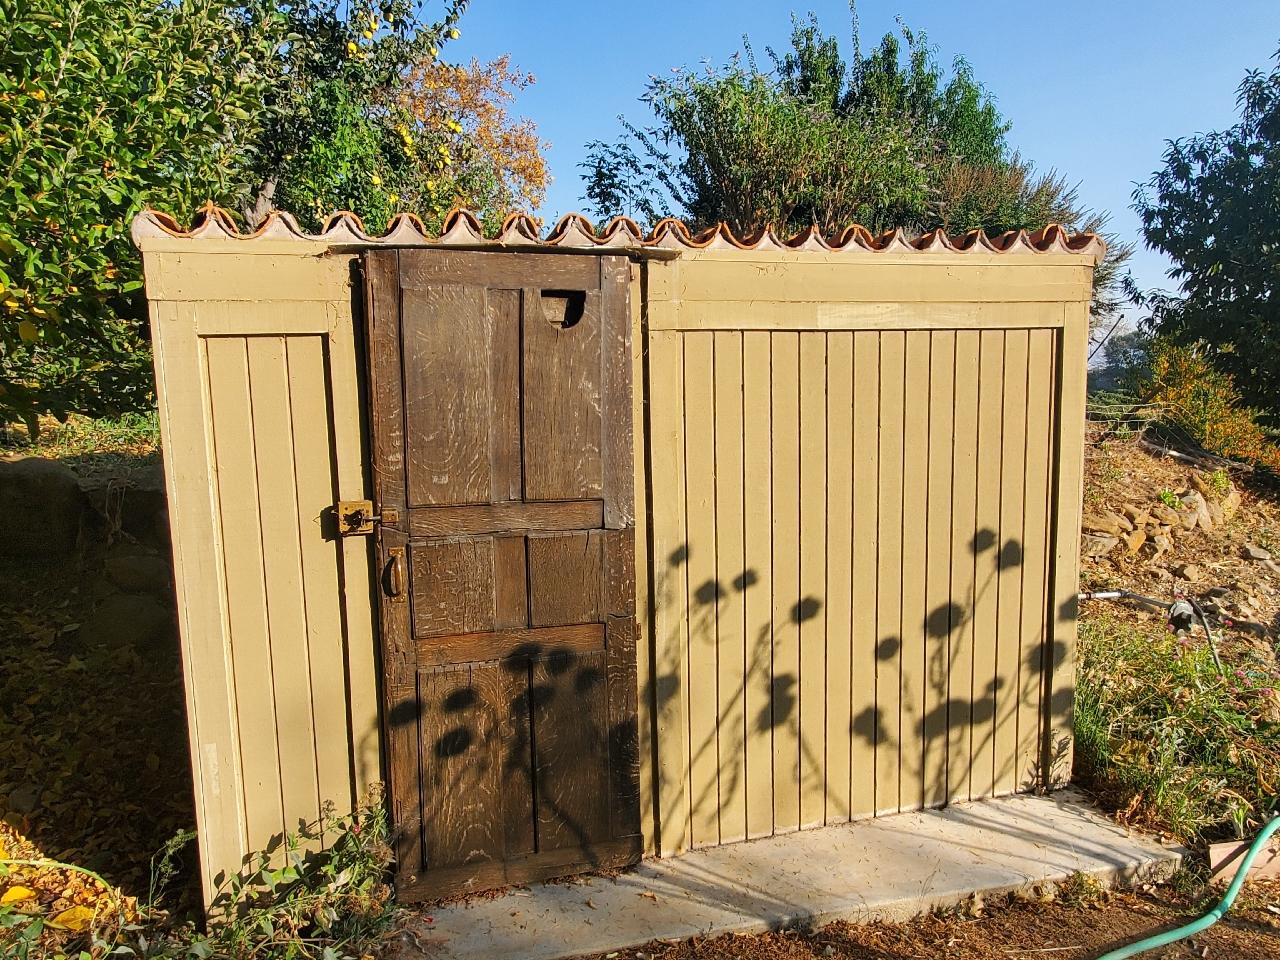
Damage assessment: no_damage